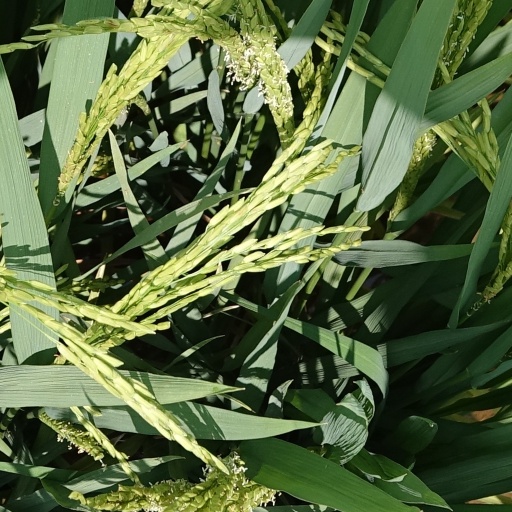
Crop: rice